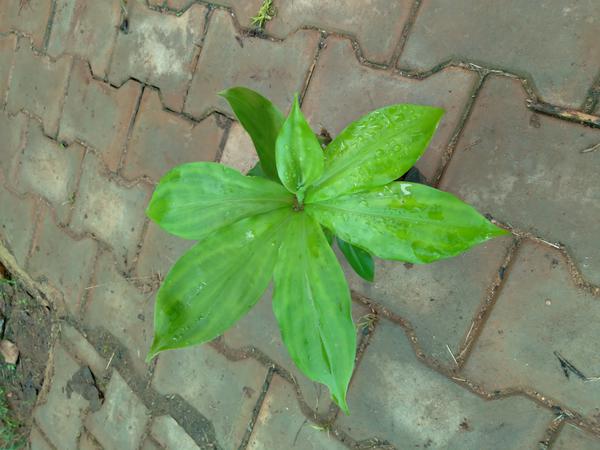
Plant: Insulin